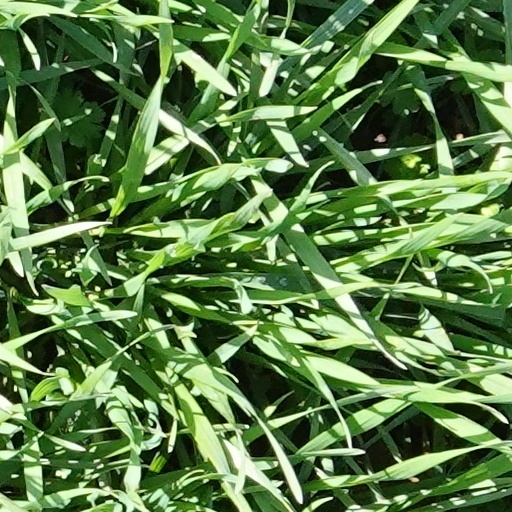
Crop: wheat